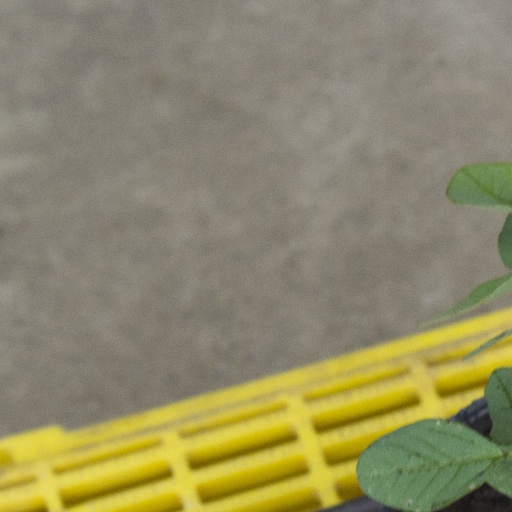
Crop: soybean